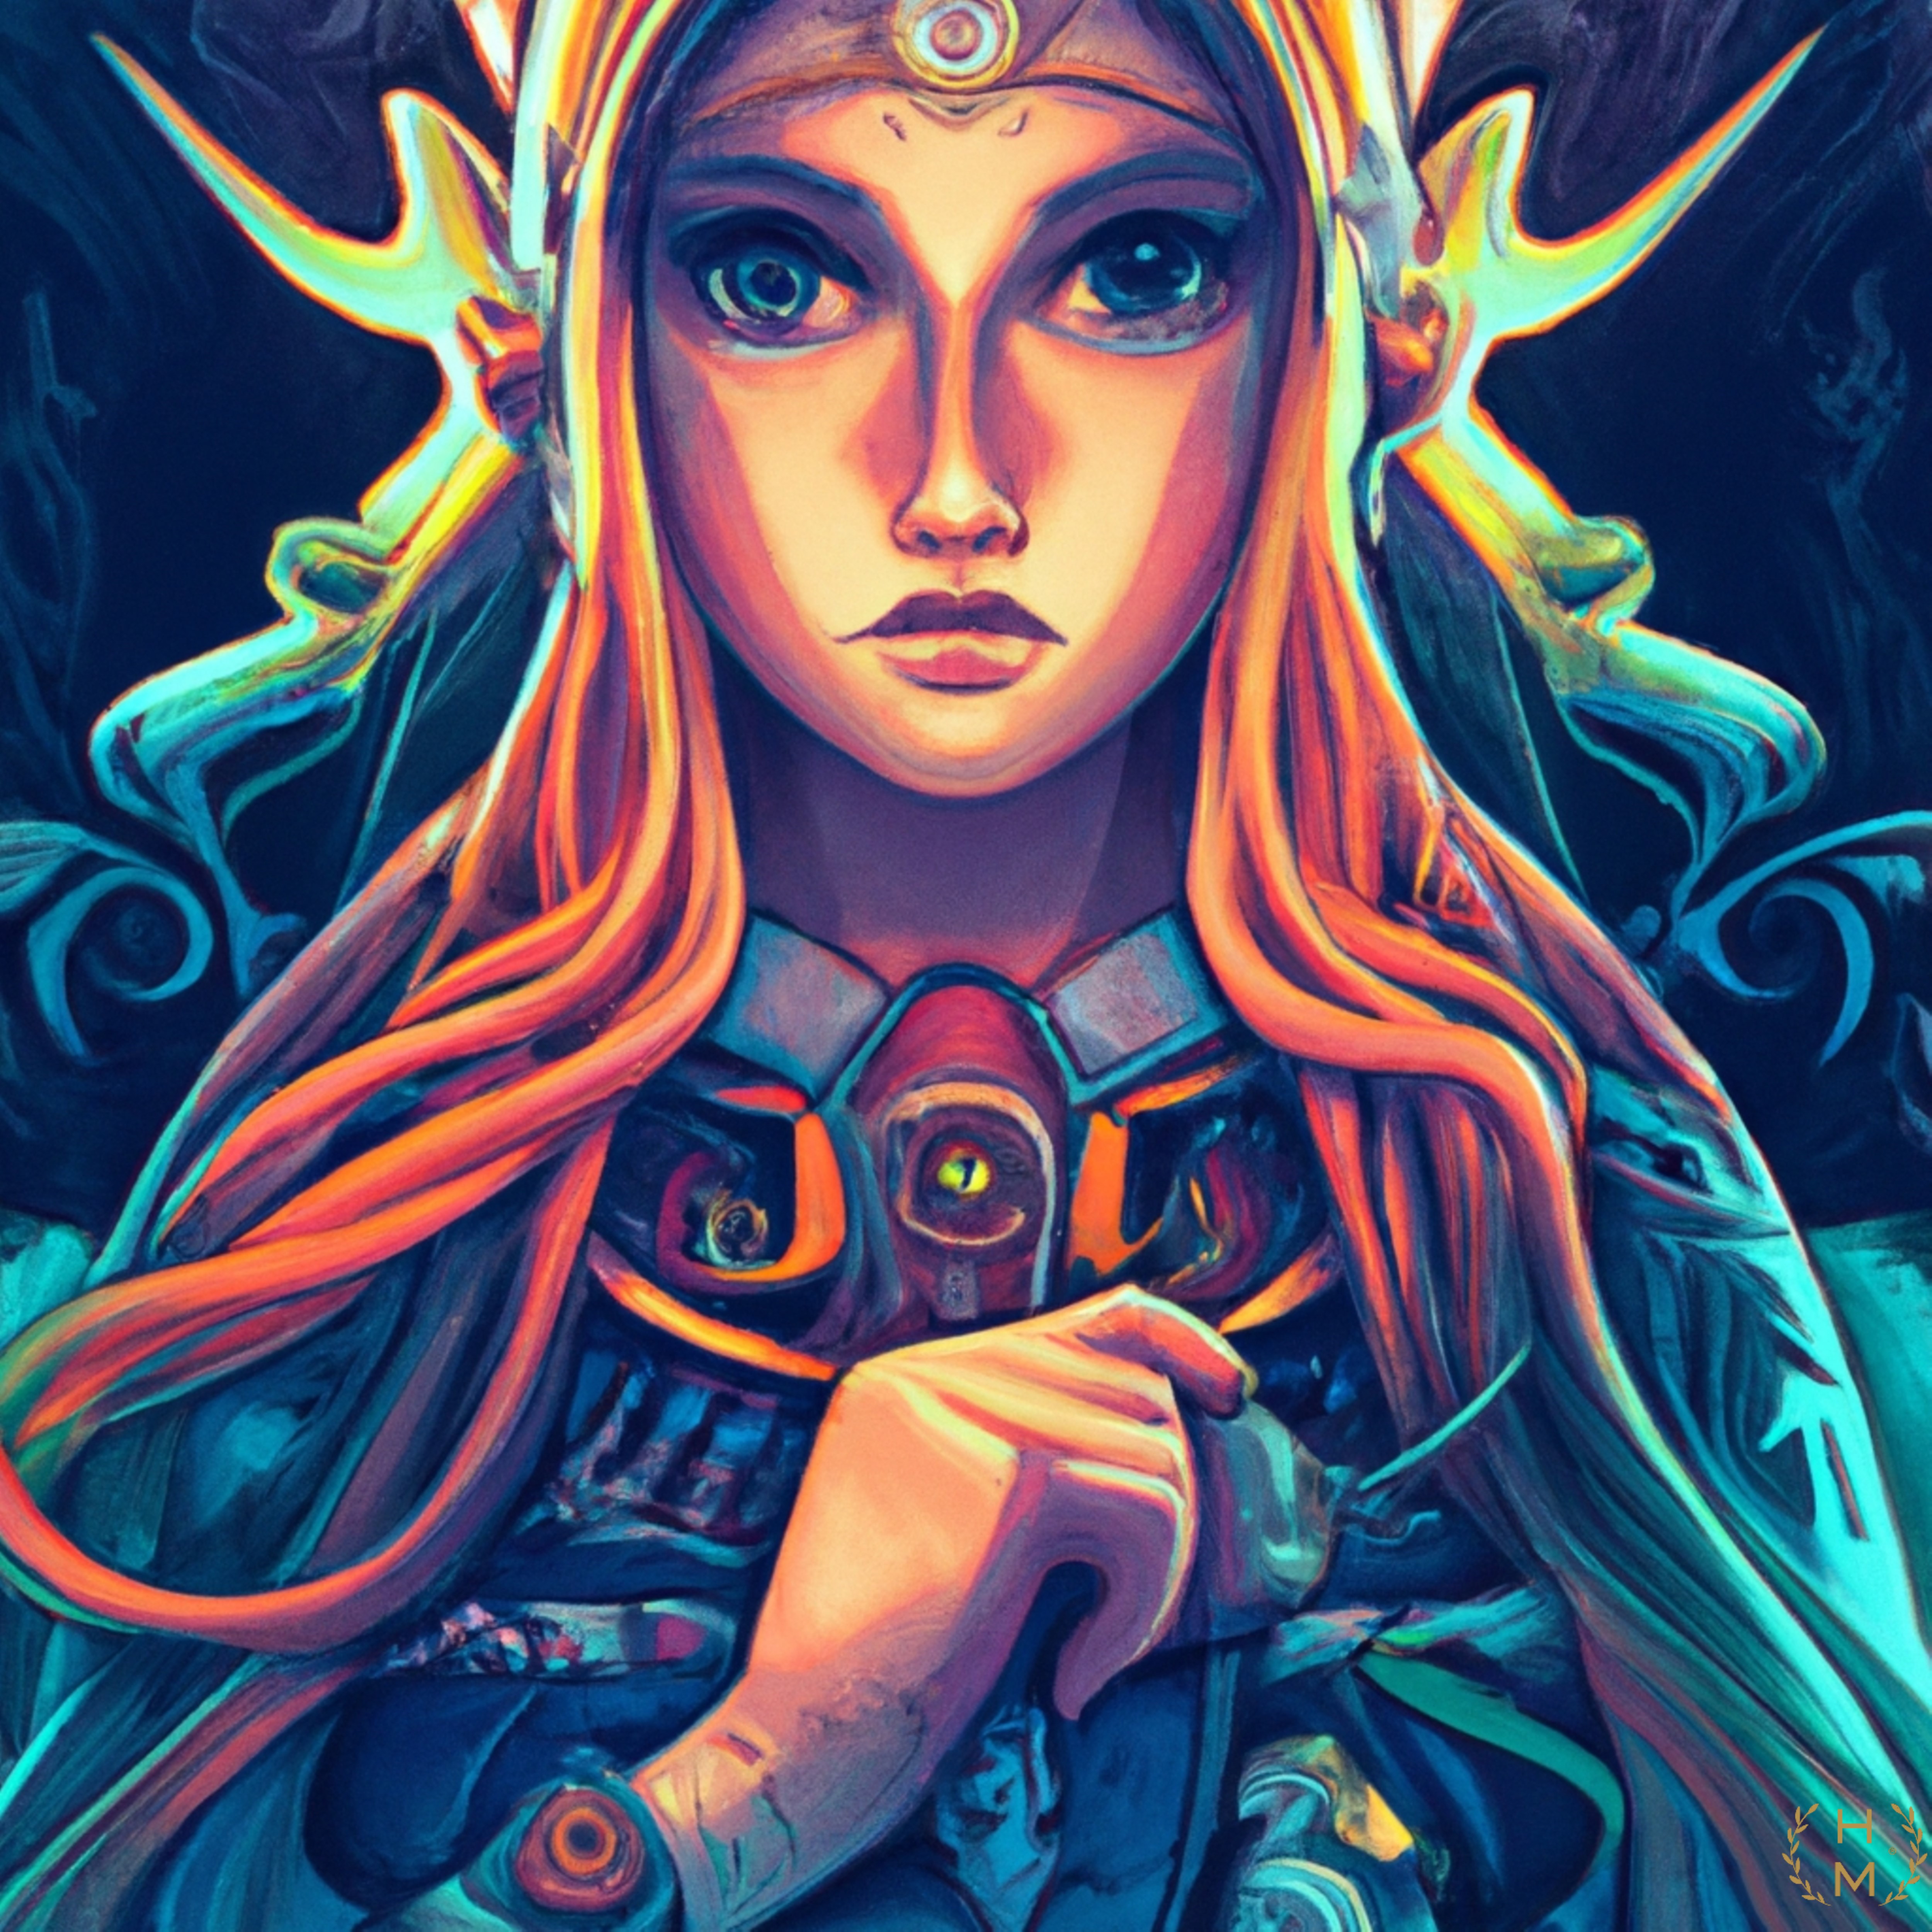
painting, art, artist, artwork, drawing, contemporary art, photography, illustration, paint, love, design, sketch, fine art, abstract art, creative, abstract, acrylic painting, nature, watercolor, art gallery, oil painting, gallery, modern art, abstract painting, digital art, contemporary painting, art collector, style, girl, woman, fashion, mort, Art paint, organ, iris, cartoon, eyelash, cg artwork, cool, fictional character, electric blue, beauty, long hair, font, close up, graphics, visual arts, watercolor paint, graphic design, mural, magenta, graffiti, mythology, acrylic paint, fiction, fashion illustration, flesh, animation, pattern, portrait photography, symmetry, Animated cartoon